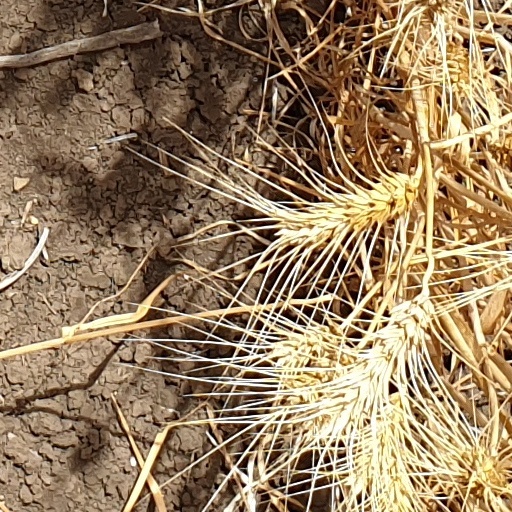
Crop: wheat